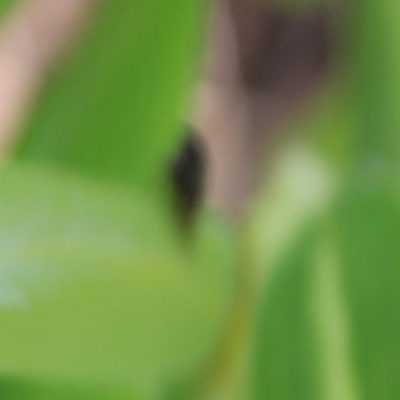
Crop: Maize
Condition: leaf beetle